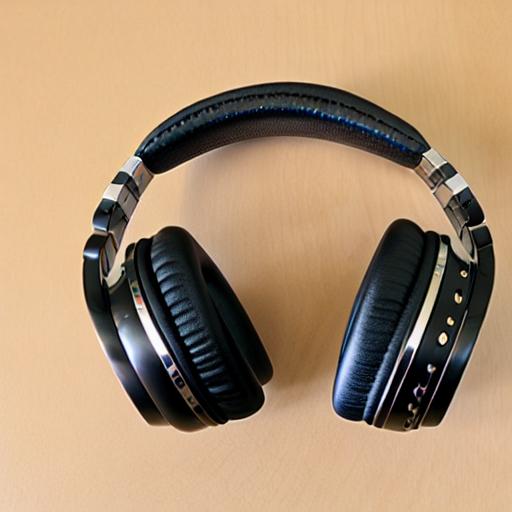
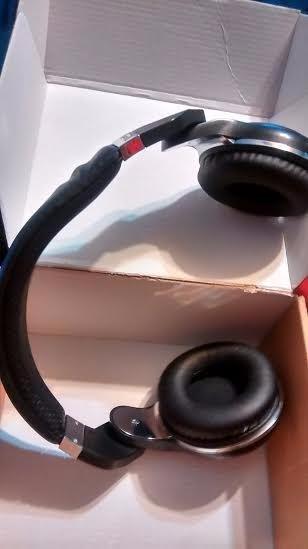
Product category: headphones
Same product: no